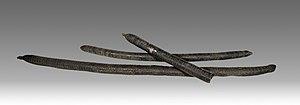
Cassia fistula – Fruits mûrs - Ancienne Collection de Benjamin Balansa (1825-1891) Taille: 75 cm Muséum de Toulouse
Cassia fistula a pour noms communs cassier, faux séné, faux caroubier, douche d'or, averse dorée, arbre de pluie dorée, casse, canéficier, canéfier ou encore cytise indien. C'est une espèce de plantes de la famille Fabaceae, originaire d'Asie du Sud, du sud du Pakistan en passant par l'est de l'Inde jusqu'en Birmanie et au sud du Sri Lanka.
Gaspard Joseph Benedict Balansa, plus connu sous le nom de Benjamin Balansa parfois Benedict Balansa est un botaniste et explorateur français